Grisa nera

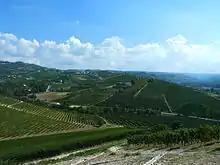
Some plantings of Grisa nera can be found in the province of Cuneo "(pictured)" inter-planted with other local Piedmontese grape varieties.

Grisa nera is almost exclusively found in the foothills of the Alps in the Piedmont wine region of Italy. Here it is grown around the town of Pinerolo in the province of Turin and along the lower reaches of the Susa Valley. A few plantings of Grisa nera can also be found in the province of Cuneo. Throughout Piedmont, the grape is most often found in the field blends in the vineyard and in the winery is often blended with other local Piedmontese wine grapes including Barbera, Neretta Cuneese and Barbera.